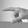
ASL letter: P